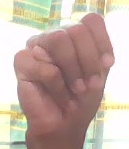
ASL sign: M